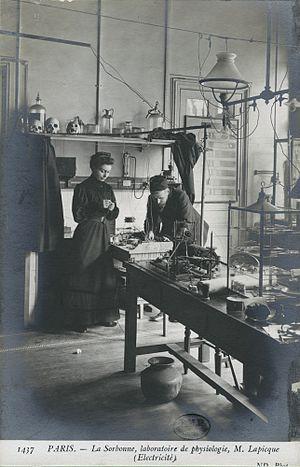
Paris
Louis Édouard Lapicque, né le 1ᵉʳ août 1866 à Épinal et mort le 7 décembre 1952 à Paris, est un médecin, neurophysiologiste et anthropologue français.